John Seaton Robinson

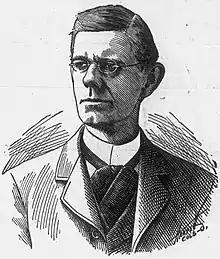
"The Madison Star" (Madison, Nebraska), July 18, 1902

John Seaton Robinson (May 4, 1856 – May 25, 1903) was an attorney, judge, and politician from Nebraska. A Democrat, he was most notable for his service in the United States House of Representatives from 1899 to 1903.